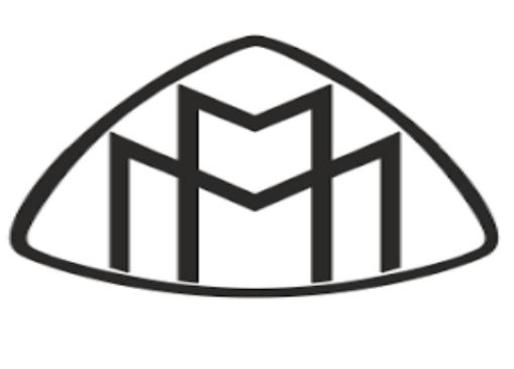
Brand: maybach-1
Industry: Transportation